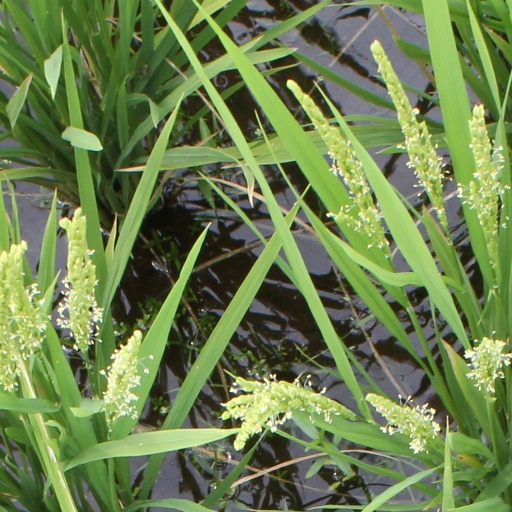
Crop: rice